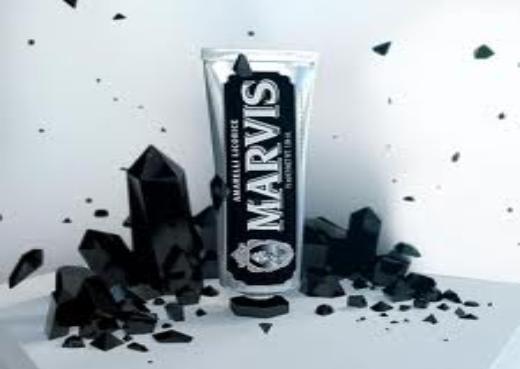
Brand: Marvis
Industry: Necessities